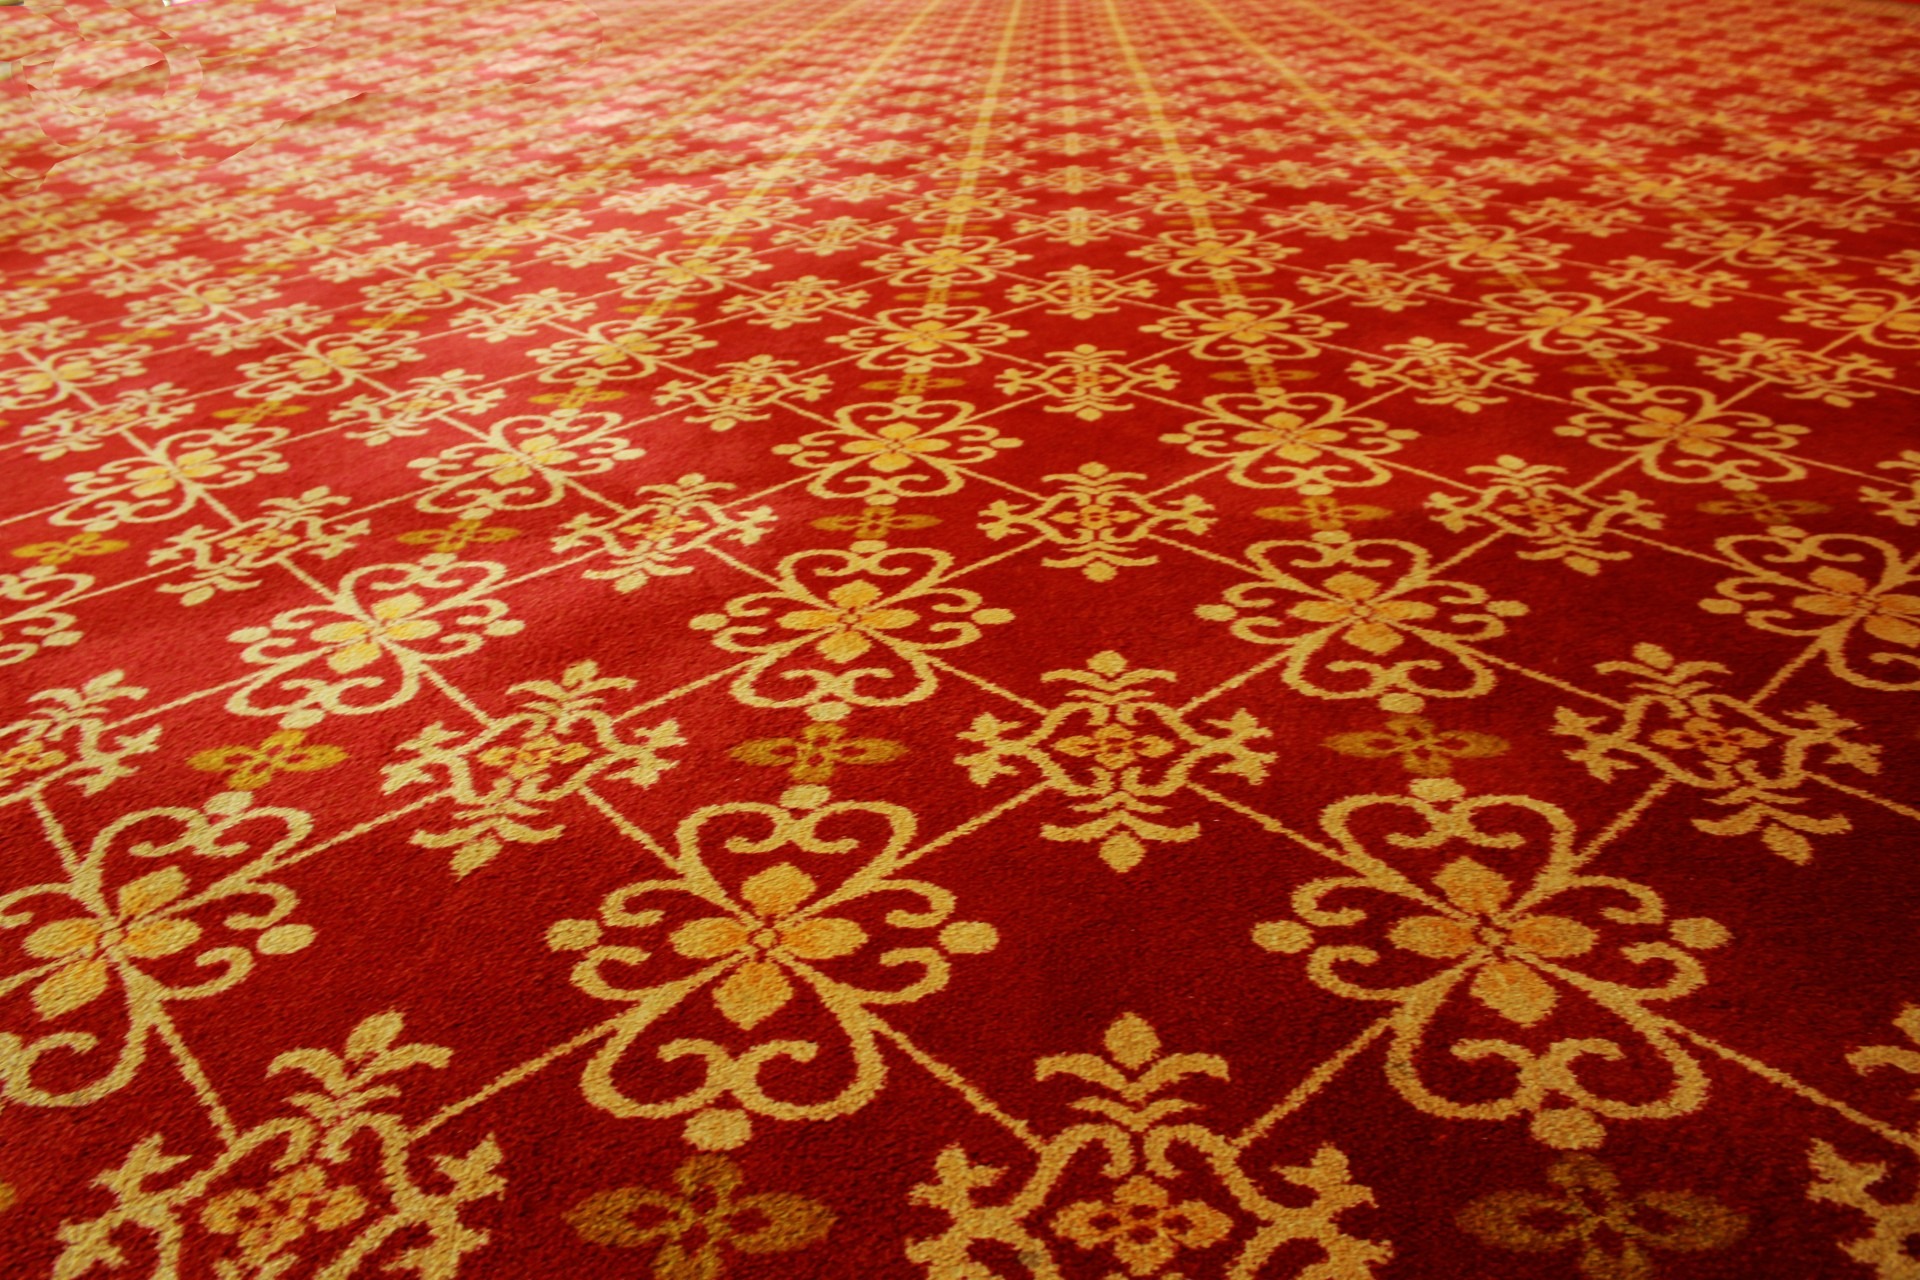
texture, floor, pattern, red, circle, tablecloth, textile, art, background, design, flat, carpet, flooring, bed sheet, red carpet, red design carpet